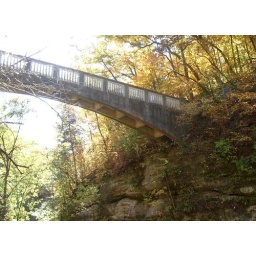
a walking bridge along a canyon trail at Matthiessen State Park near Utica Illinois